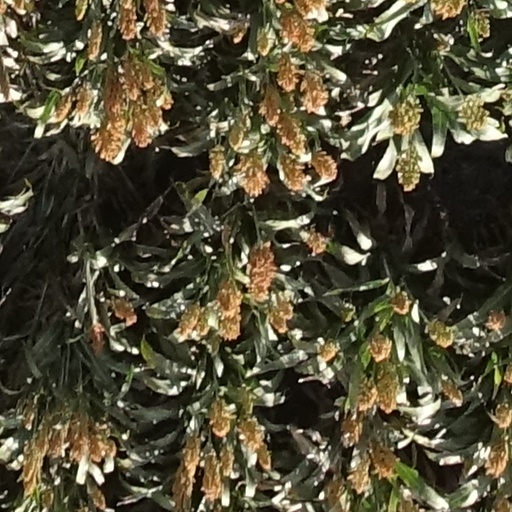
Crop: sorghum